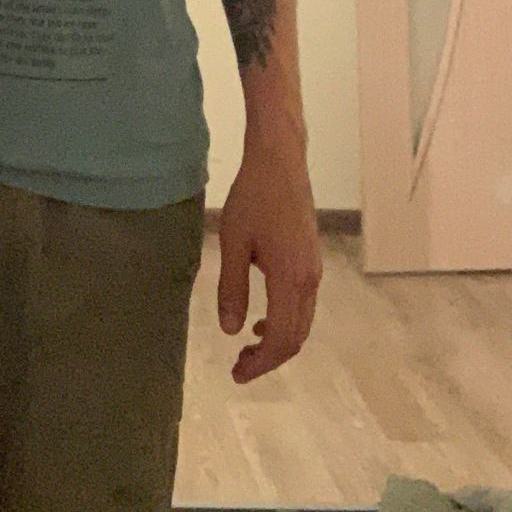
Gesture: no_gesture